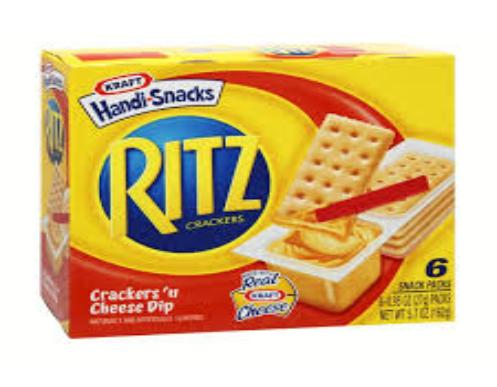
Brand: Handi-Snacks
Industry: Food